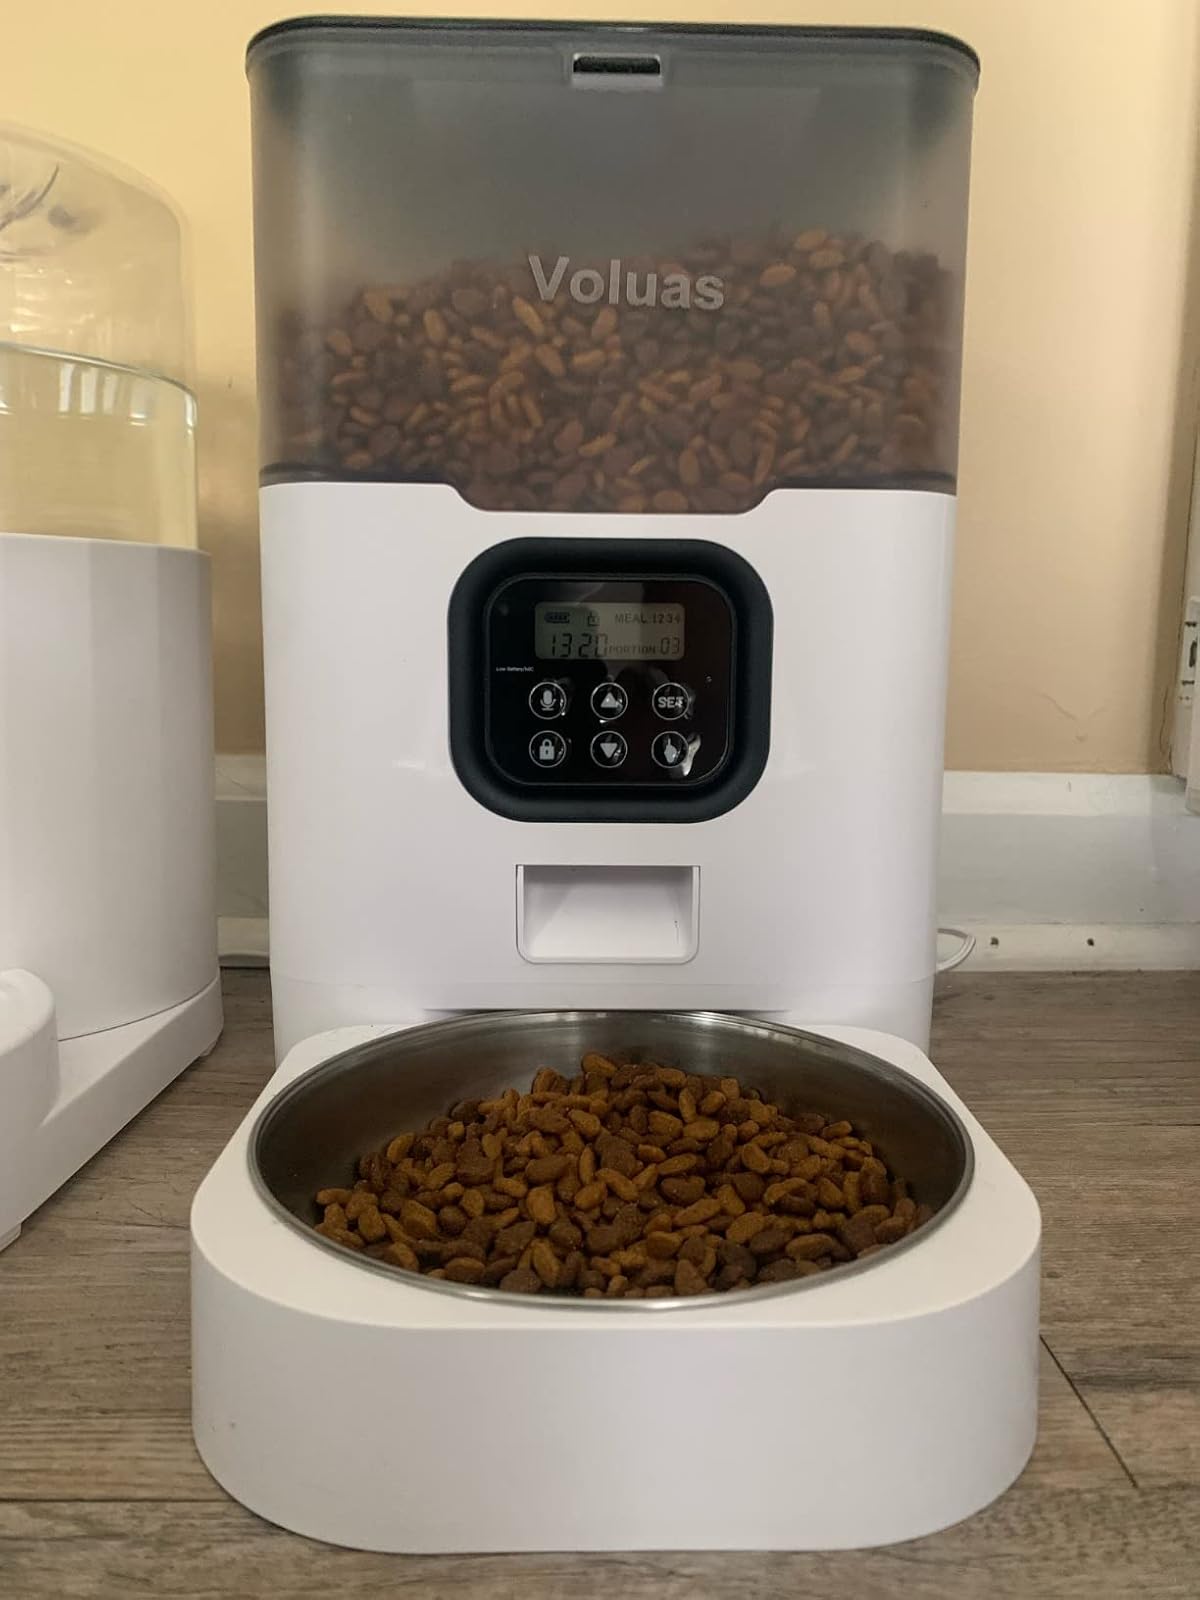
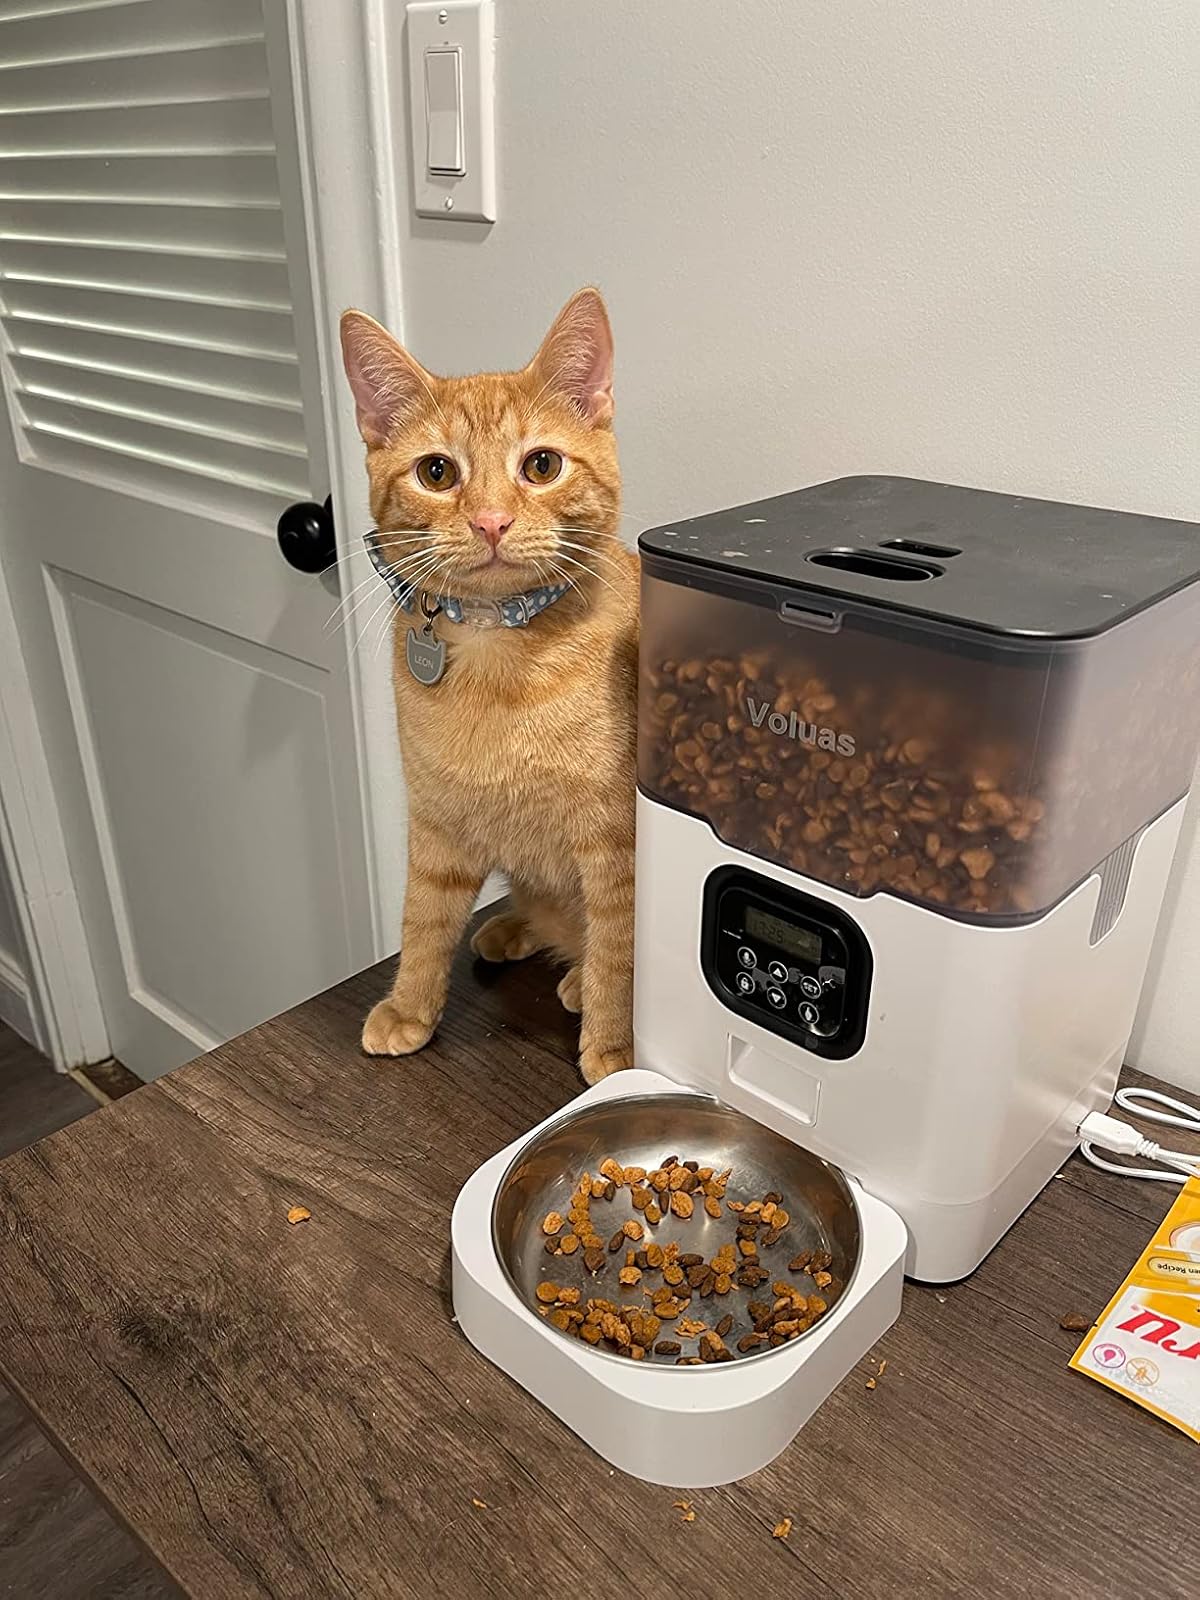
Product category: items_feeder
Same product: yes